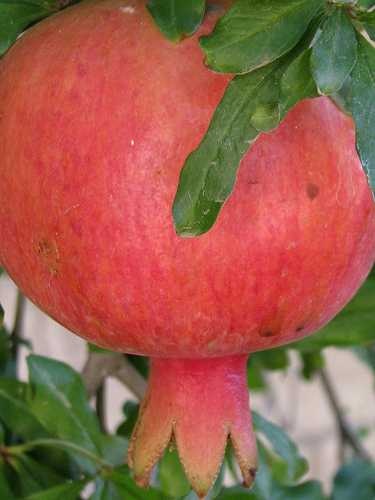
Label: Pomegranate